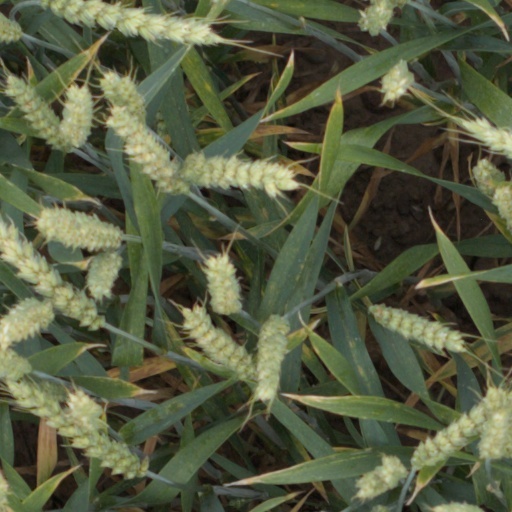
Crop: wheat